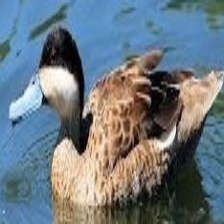
Species: PUNA TEAL
Scientific name: ANAS PUNA
ImageNet parent category: drake